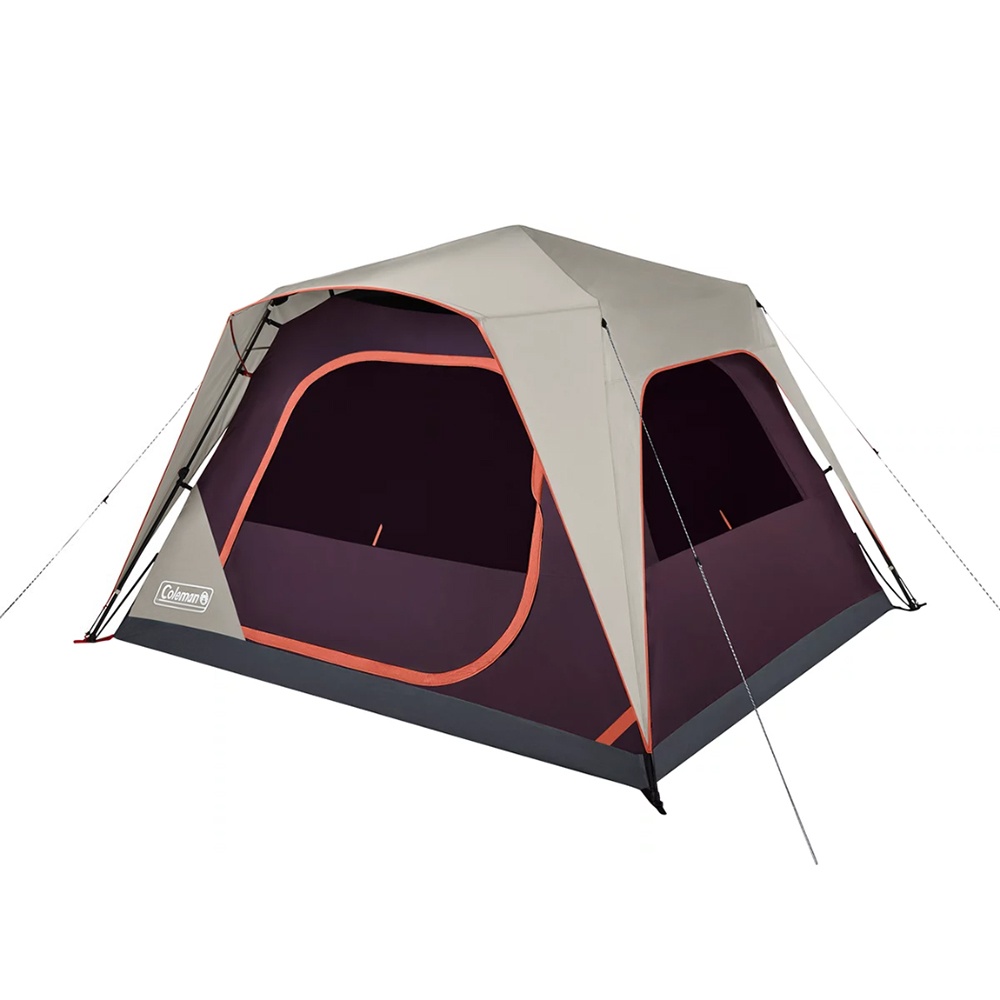
Coleman Skylodge* 6-Person Instant Camping Tent - Blackberry (Part Number: 2000038278)
Skylodge™ 6-Person Instant Camping Tent - Blackberry Camping for the first time or just want a tent that sets up quickly and easily so you can get the fun started? The Coleman® Skylodge™ Instant Camping Tent takes just about a minute to set up. Telescoping pre-attached poles offer an easy, intuitive set up so you spend less time pitching the tent and more time relaxing around the campfire. Rain in the forecast? This tent features the WeatherTec™ system, with welded corners and inverted seams that help keep you and your gear dry. The 2 wide doors (front and back) make moving airbeds, sleeping bags, and other gear in and out of the tent easier. This 6-person tent's size makes it a great choice for your car-camping adventures. The Skylodge Instant Tent comes in a range of sizes: 4-person, 6-person, 8-person, 10-person, and 12-person. Features: Sets up in about a minute using telescoping pre-attached poles that offer an easy, intuitive setup WeatherTec™ system's welded corners, inverted seams, and taped seams on rainfly and tent bodies help keep water from getting in; a strong frame has been tested to withstand up to 35 mph winds Fits 2 queen-size airbeds 2 wide doors (front and back) make it easier to move airbeds, sleeping bags, and other gear in and out of the tent A large door awning provides additional weather protection and allows for better airflow Stuff-and-roll carry bag makes it easy to pack up your tent Mesh storage pockets keep gear organized E-port makes it easy to access an extension cord so you can bring electrical power inside your tent Front left corner on tent, rainfly, and brow pole sleeve are color-coded red to orient rainfly Dimensions: 10 x 9 ft. Center height: 6.2 ft. 1-year limited warranty Experience effortless camping with the Coleman Skylodge* 6-Person Instant Camping Tent in striking Blackberry. Designed for quick setup, this tent can be pitched in just about a minute, allowing you to maximize your outdoor adventures. Equipped with telescoping pre-attached poles, this tent simplifies the process, so you can focus on the fun rather than the hassle of setup. Perfect for family outings or trips with friends, it comfortably accommodates up to six people, making it an excellent choice for car camping. The Skylodge* tent incorporates Coleman's innovative WeatherTec* system, featuring welded corners and inverted seams that work together to keep you and your gear dry, even during unexpected rain. With two wide doors for easy access and a spacious interior that fits two queen-size airbeds, this tent ensures comfort and convenience. Additionally, a large door awning enhances airflow while providing extra weather protection, making your camping experience enjoyable and worry-free. Features: * Easy, intuitive setup with telescoping pre-attached poles that allow for a one-minute pitch. * WeatherTec* system with welded corners and inverted seams to keep water out; tested to withstand winds up to 35 mph. * Spacious design accommodates two queen-size airbeds for maximum comfort. * Two wide doors for easy movement of gear in and out of the tent. * Large door awning for added weather protection and improved airflow. * Stuff-and-roll carry bag for convenient packing and transport. * Mesh storage pockets help keep your gear organized. * E-port provides easy access to an extension cord for electrical power inside the tent. * Color-coded features for easy orientation of the rainfly. * Includes a 1-year limited warranty for peace of mind.
Brand: Coleman
Category: Sporting Goods > Outdoor Recreation > Camping & Hiking > Tents > Vis-A-Vis Tents